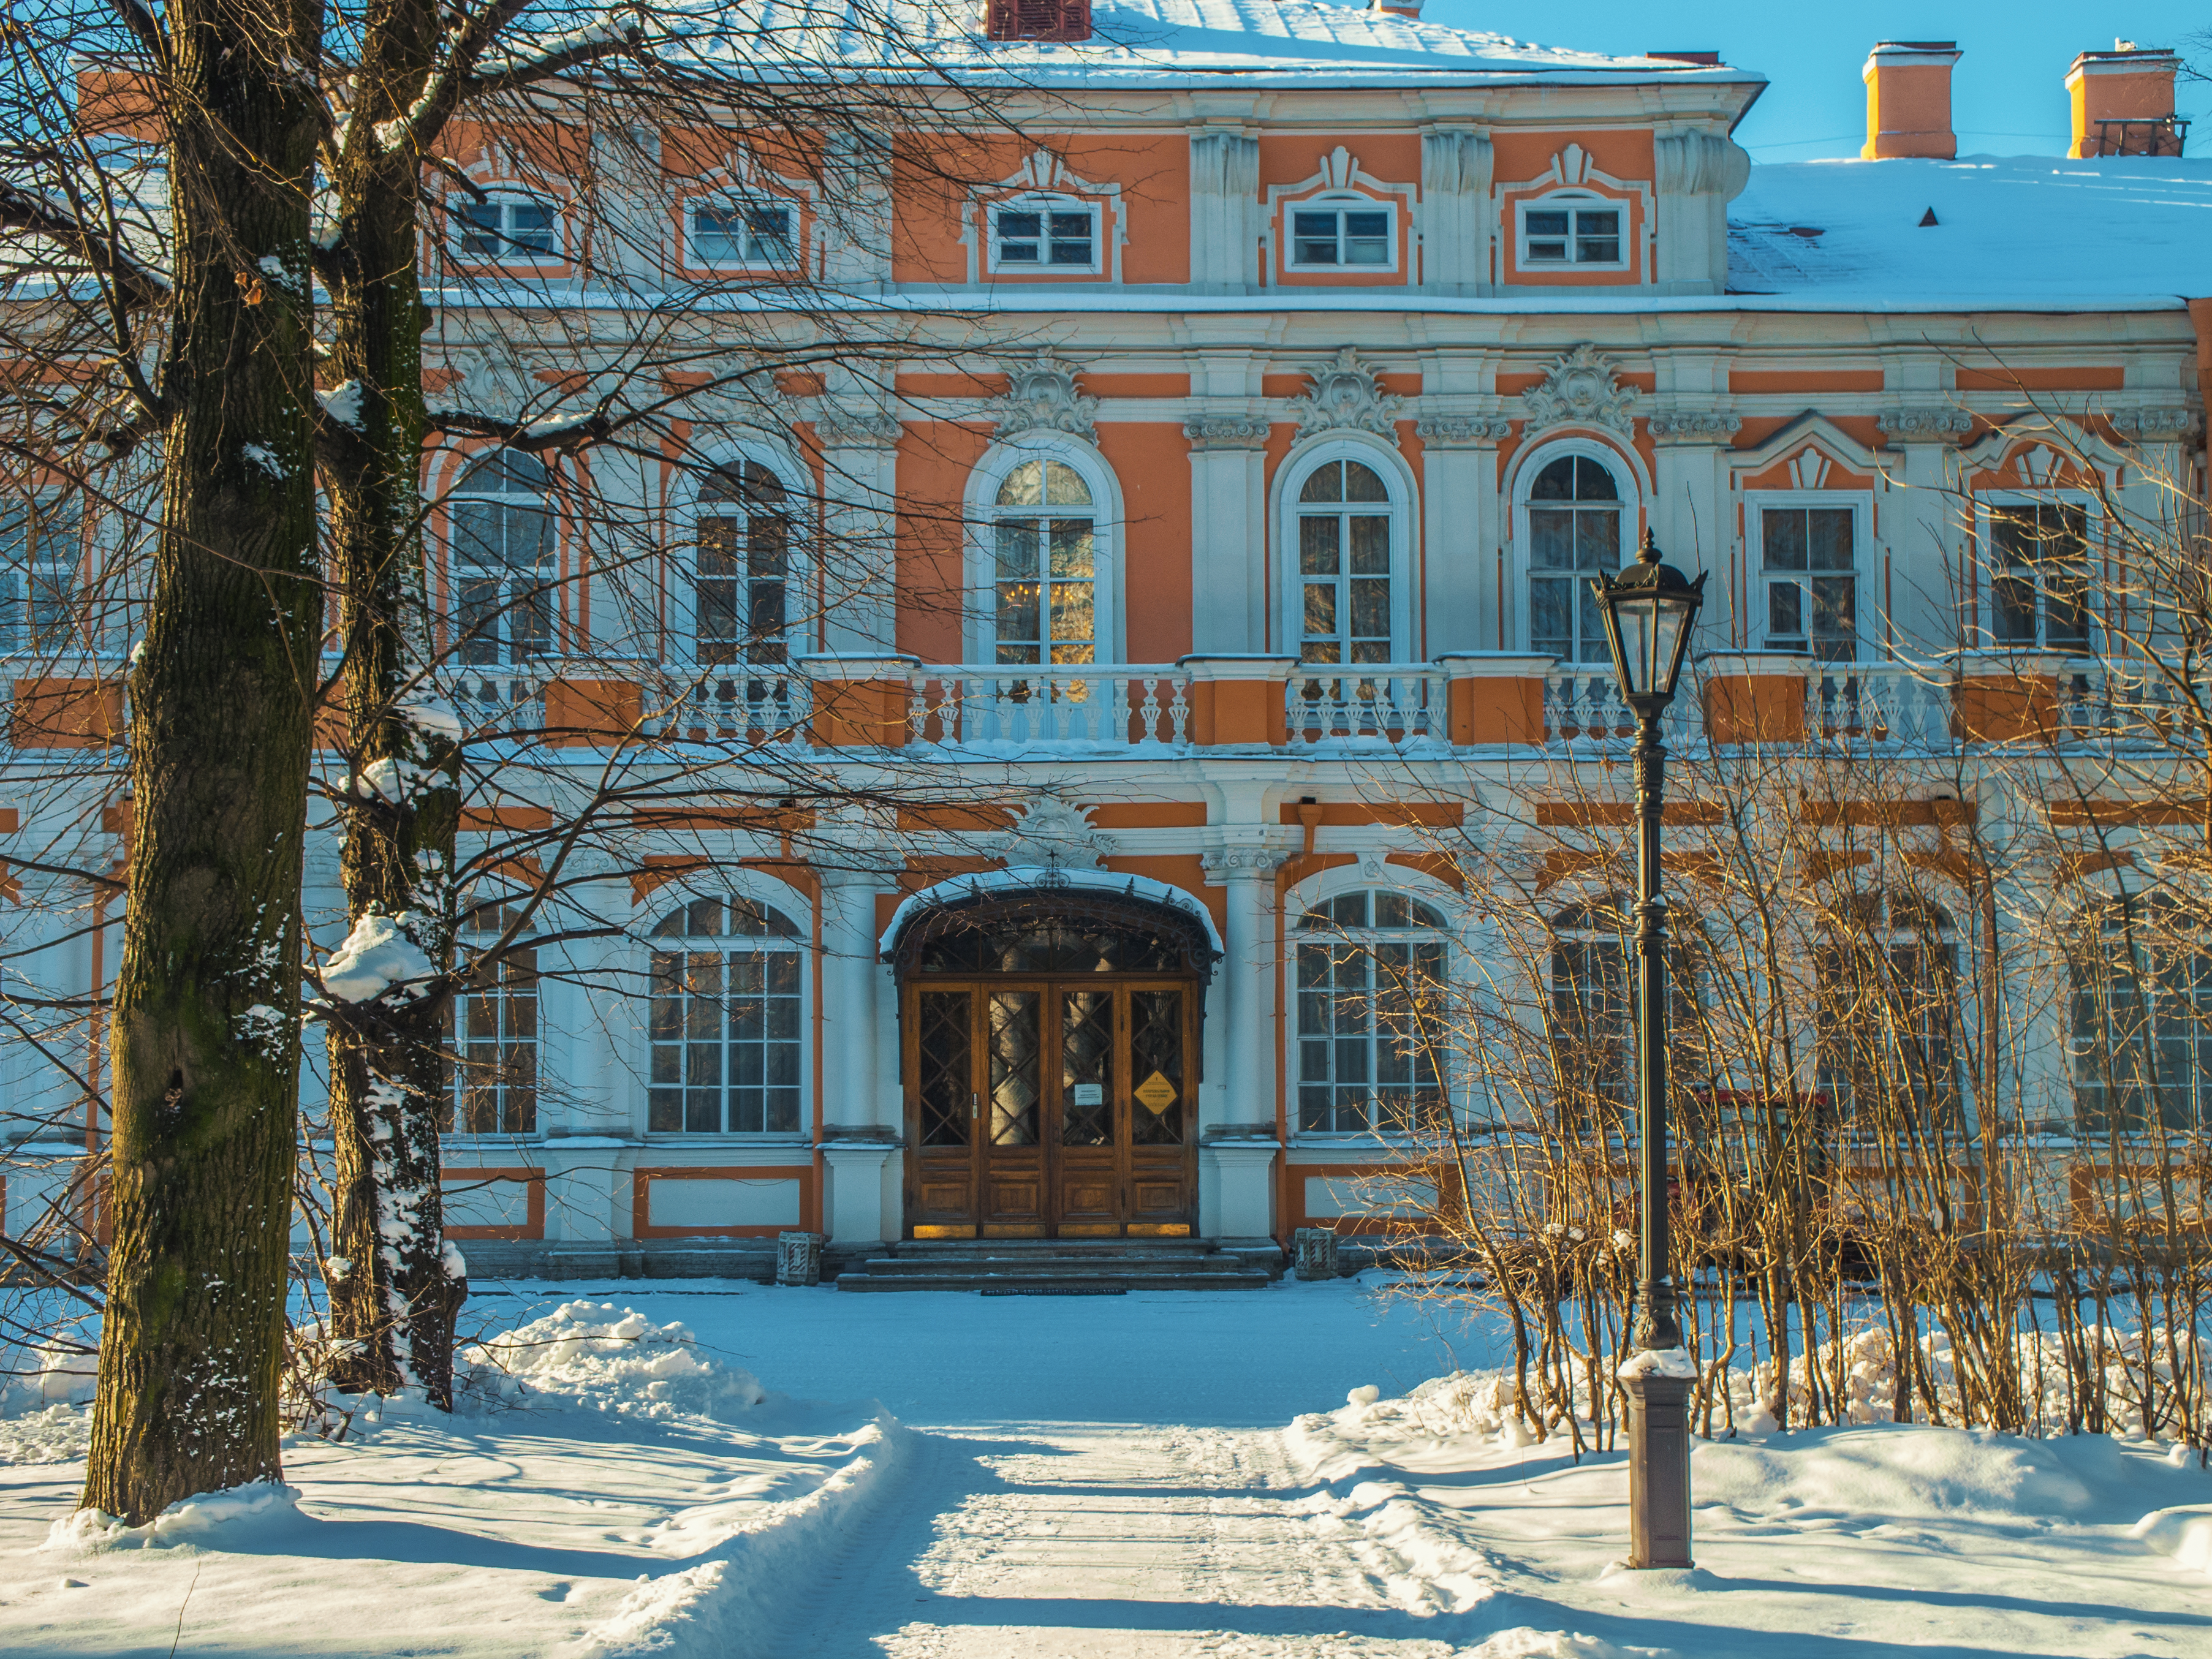
images, daytime, building, window, blue, plant, snow, sky, architecture, door, tree, freezing, facade, real estate, landmark, symmetry, winter, manor house, frost, twig, city, spring, home, town, electric blue, sash window, house, landscape, classical architecture, mansion, estate, medieval architecture, mixed use, historic house, precipitation, apartment, stately home